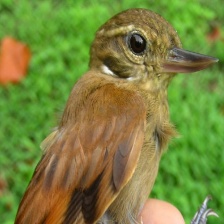
Species: GREAT XENOPS
Scientific name: MEGAXENOPS PARNAGUAE